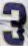
Number: 3